See of Sardis

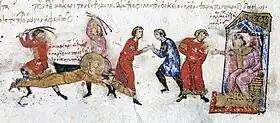
The martyrdom of Euthymius of Sardis. From the "Madrid Skylitzes".

The Council of Rimini deposed Bishop Hortasius of Sardis in 359 because he had been ordained without the sanction of the bishops of Lydia. The See had 27 suffragan bishops (including the bishop of Thyatira and Philadelphia) in the 7th century, and approximately that number until the end of the 10th century.